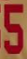
Number: 5